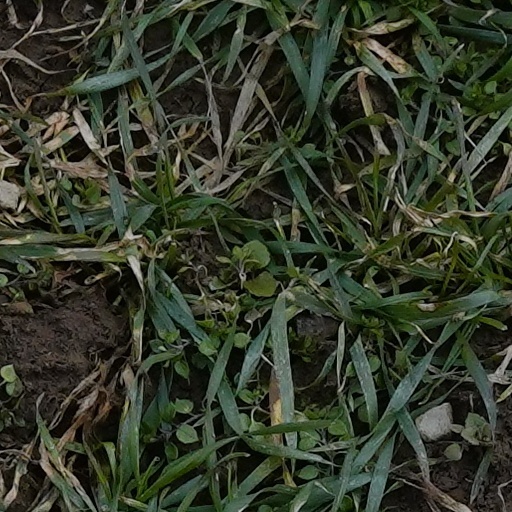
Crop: wheat